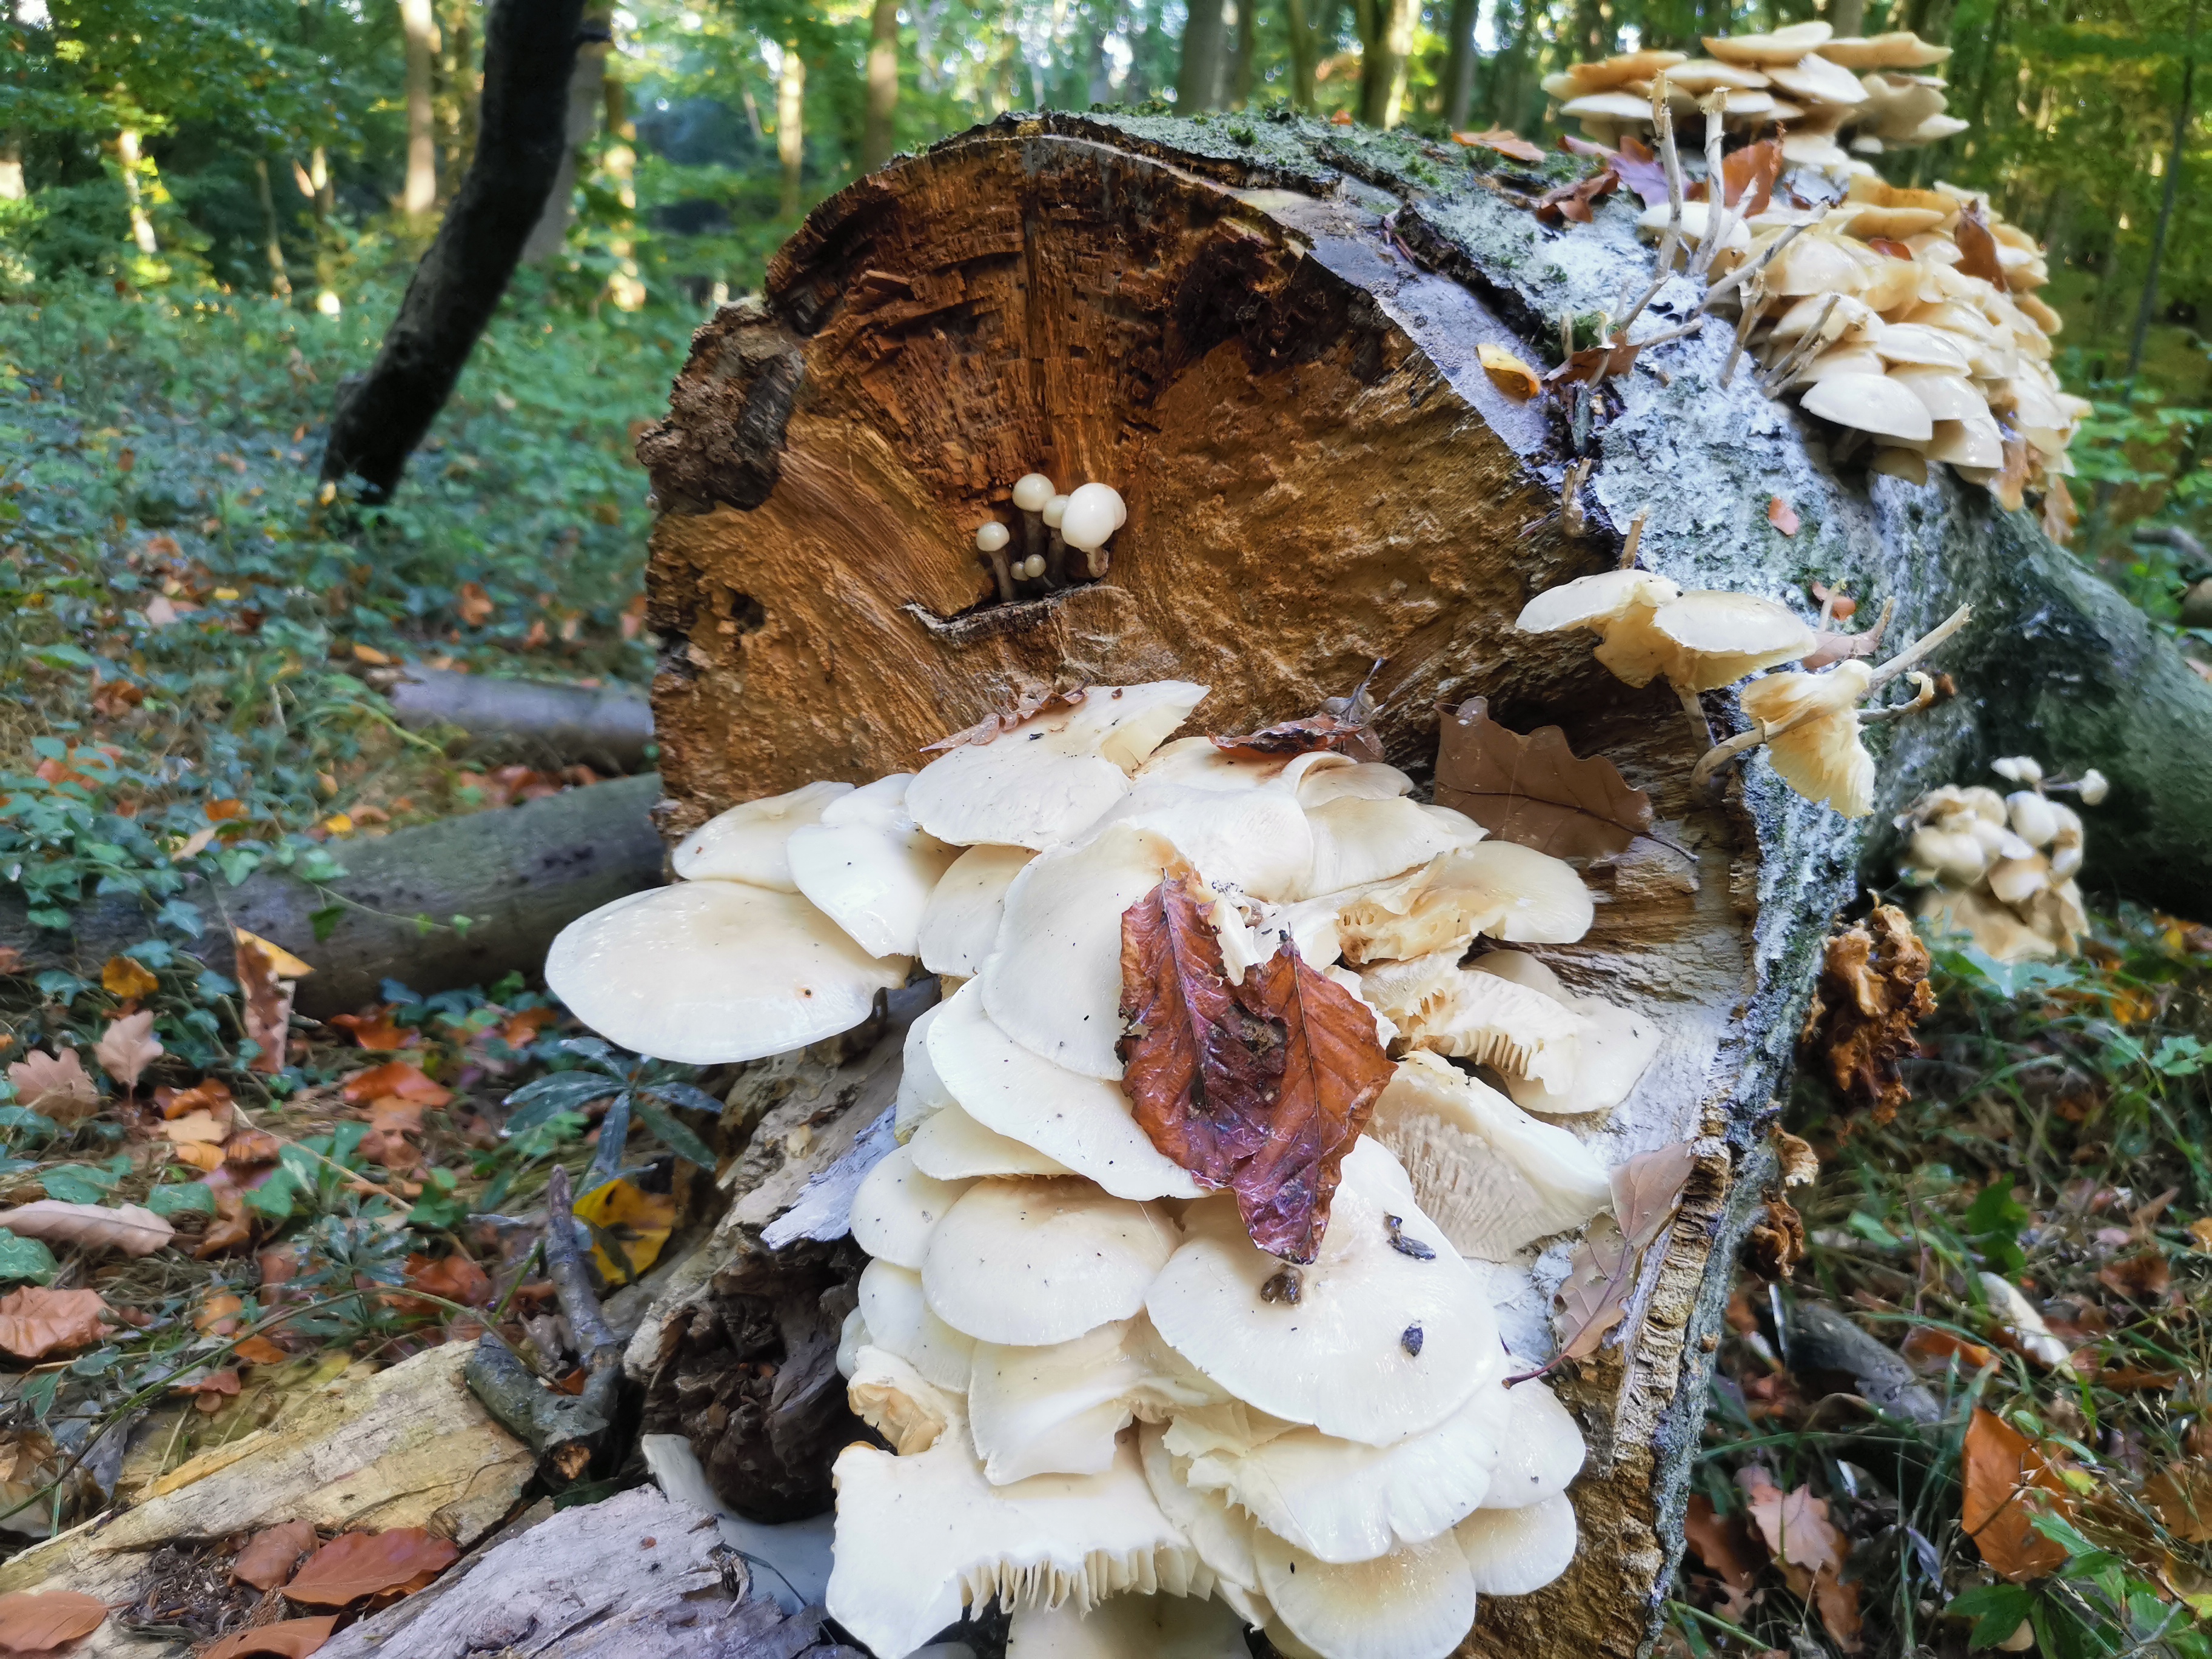
plants, sunlight, nature, forest, landscape, polyporales, plant, natural environment, natural landscape, natural material, terrestrial plant, mushroom, trunk, wood, groundcover, inonotus, fungus, tree, edible mushroom, hen of the wood, medicinal mushroom, agaricaceae, flower, pezizales, agaricomycetes, petal, woodland, flowering plant